Nord-Herøy

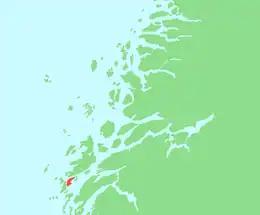
Locator map of Nord-Herøy, Nordland, Norway

Nord-Herøy is an island in Herøy Municipality in Nordland county, Norway. With an area of , it is the largest island in the municipality. The island has about 800 residents (in 2017).